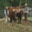
Label: cattle